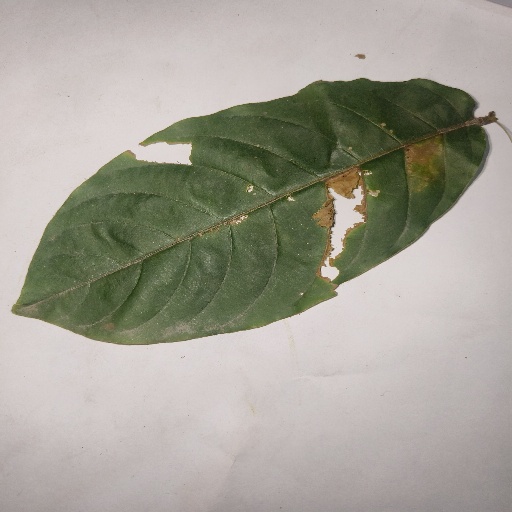
Species: HariTaki
Leaf condition: Bacterial Spot